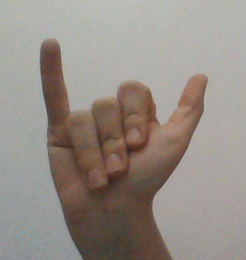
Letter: ya